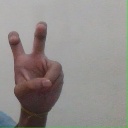
अक्षर: ई